Johann Heinrich Merck

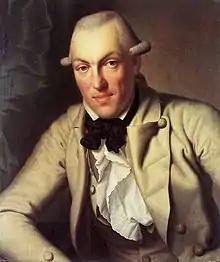
Johann Heinrich Merck

Johann Heinrich Merck (11 April 1741 – 27 June 1791), German author and critic, was born at Darmstadt, a few days after the death of his father, a chemist.